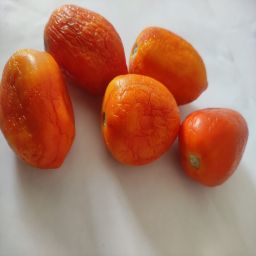
Crop: Tomato
Quality: Old